Narragansett Council

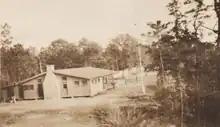

Camping for the Fall River Council began in 1917 at Camp Stanford in Fall River and provided an outlet for boys for four years. It was decided in 1921 at a Fall River Council Executive Board meeting that the purchase of a wooded area would take place, naming it Camp Noquochoke. Additional land was purchased in Camp Noquochoke's later years covering over on the eastern shore of the Westport River in Westport. Camp site facilities ranged from undeveloped, to tent sites with platforms, to A-frames ("Adirondacks") to cabins with stoves and bunk beds.